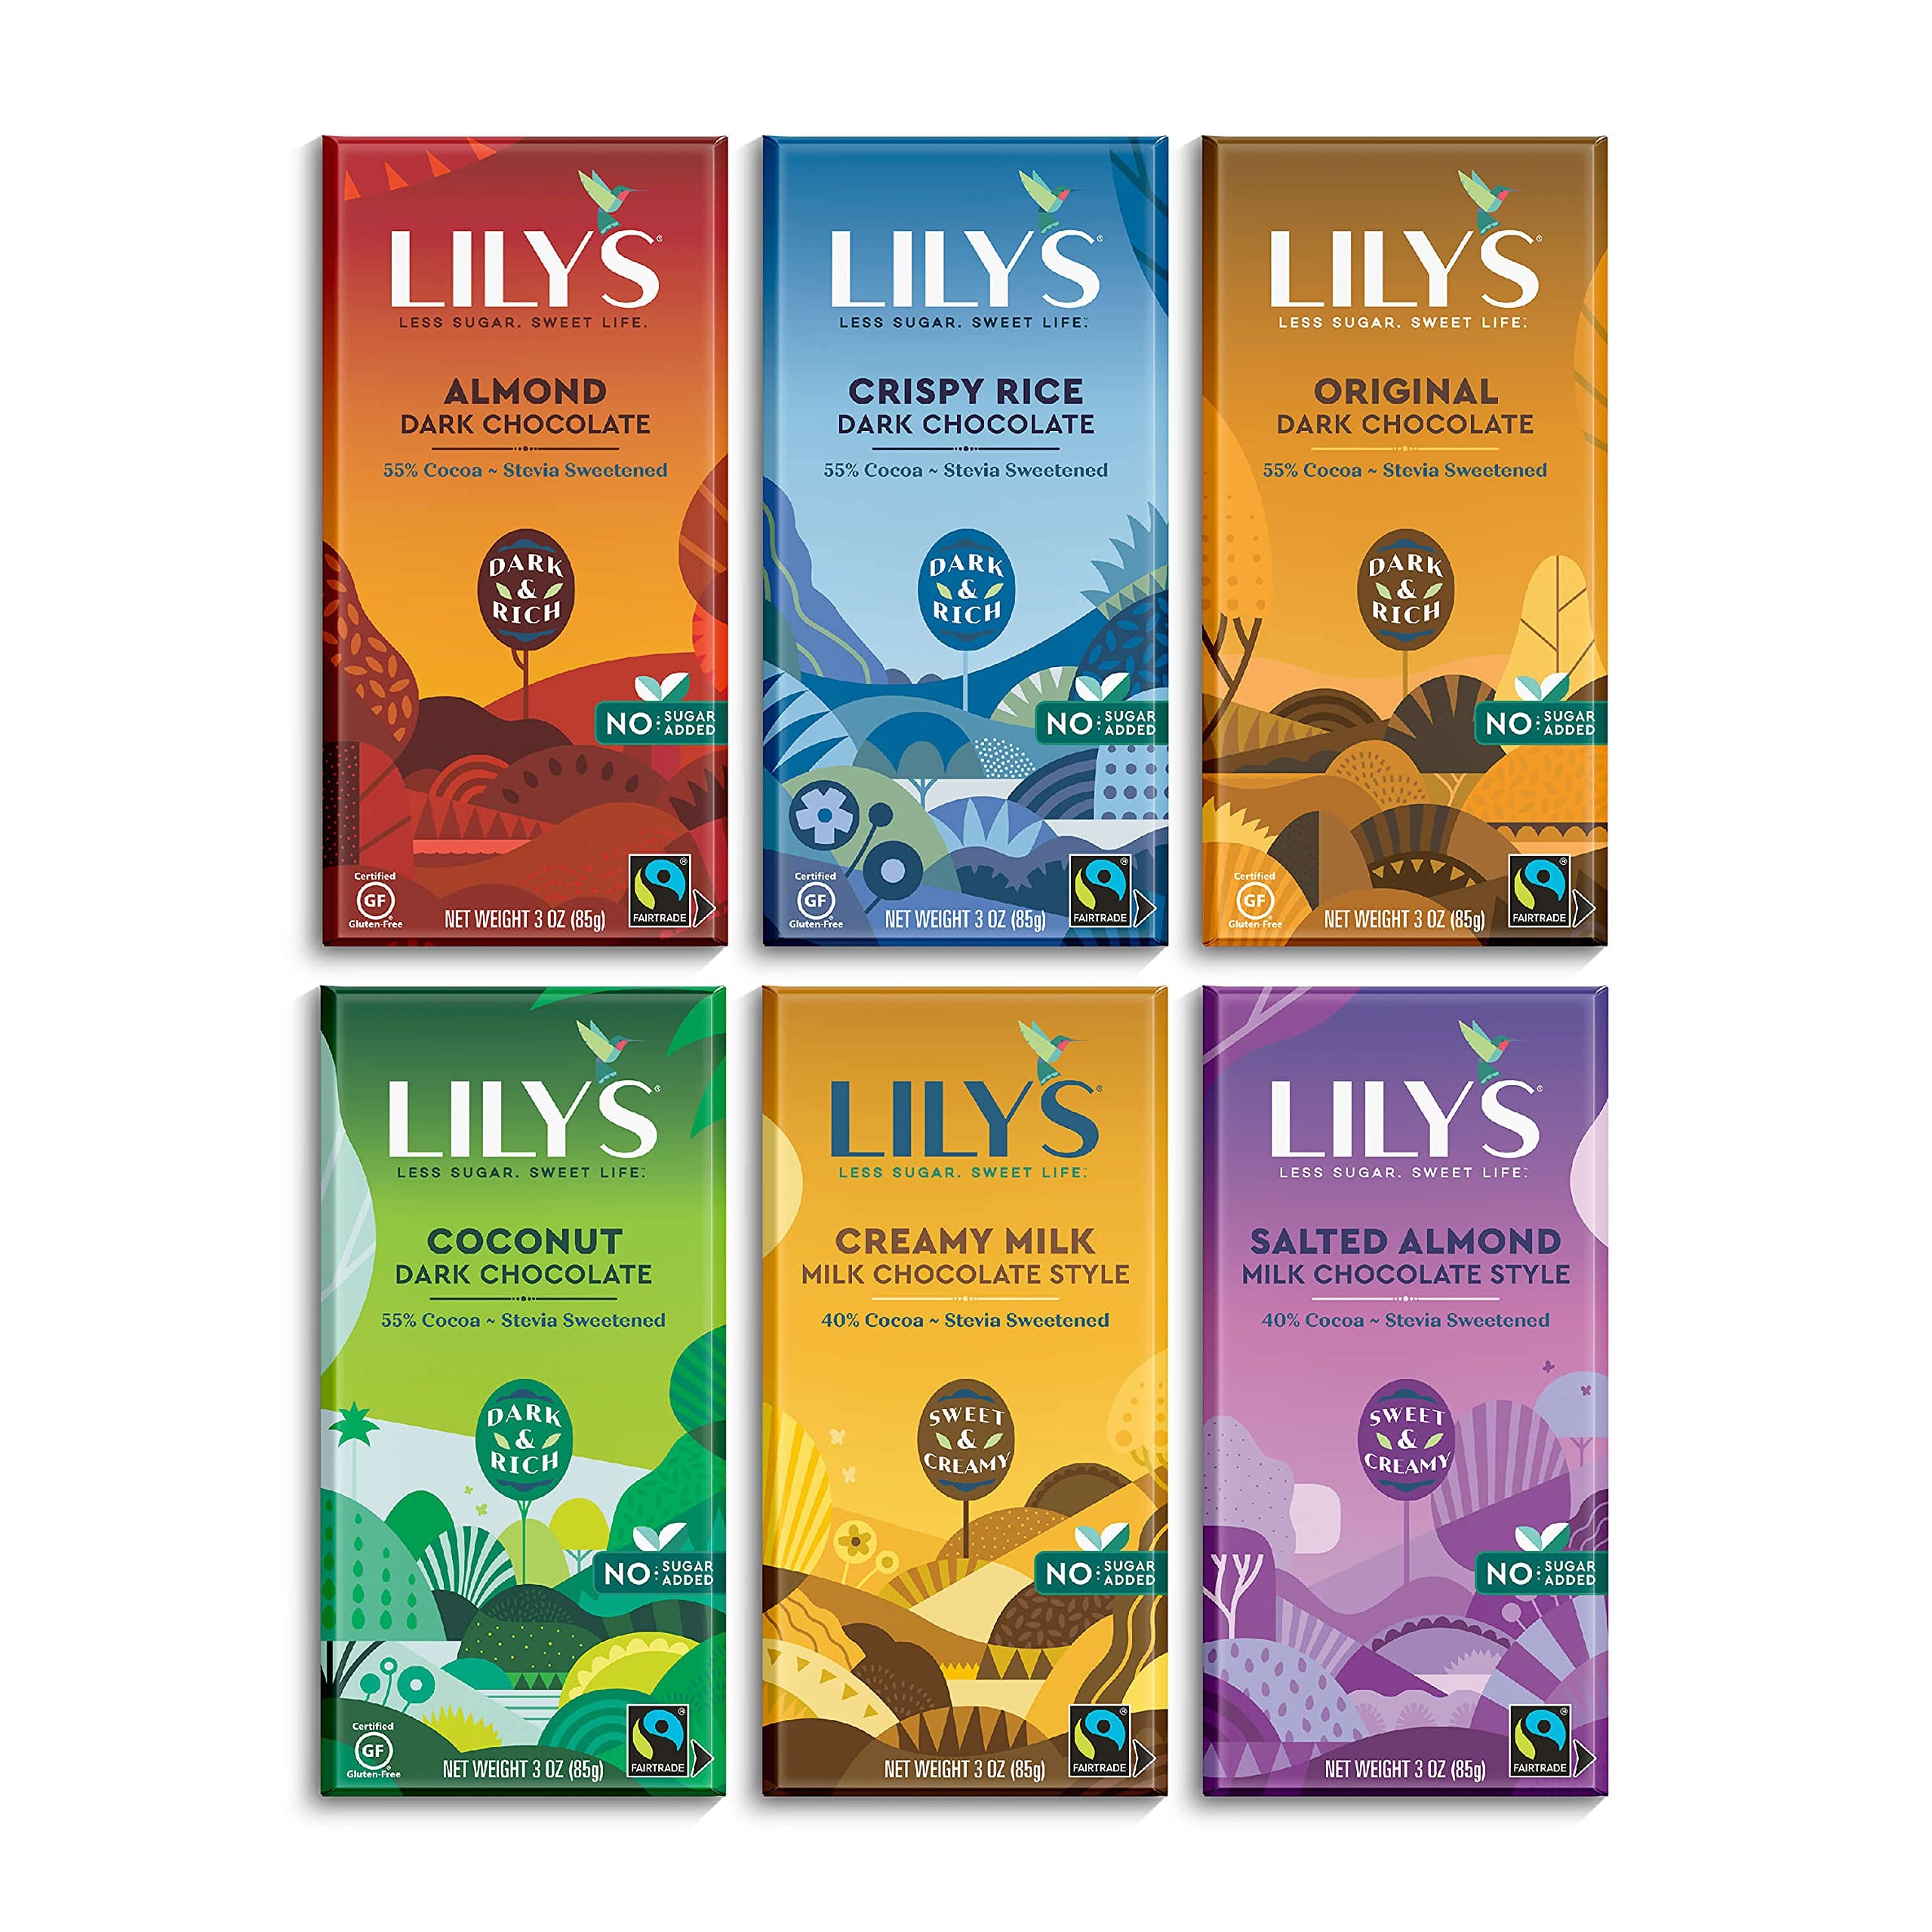
Item Name: Lily's Chocolate Variety 6 Pack | Made with Stevia, No Added Sugar, Low- Carb, Keto Friendly | 6 Flavors, 1 Bar each | Sampler, Gift Set
Bullet Point 1: The ultimate chocolate lovers variety pack. Includes one each of Lily's premium chocolate bars - Original, Almond, Coconut, Crispy Rice, Creamy Milk and Salted Almond & Milk (40-55% Cocoa)
Bullet Point 2: Made with Stevia - Stevia is a zero calorie botanical sweetener. It is derived from the plant Stevia Rebaudiana. The stevia used in Lily's chocolate is a stevia extract. Our use of Stevia gives Lily's natural a richness and less sugar than typical chocolates.
Bullet Point 3: Use of Fair Trade, Gluten-Free and Non-GMO Ingredients
Bullet Point 4: 3 ounce, 6-Pack
Value: 18.0
Unit: Ounce

Price: 43.99